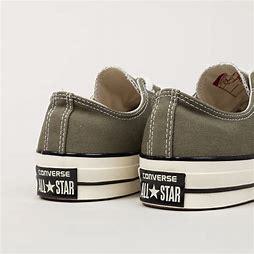
Brand: Converse
Model: One Star